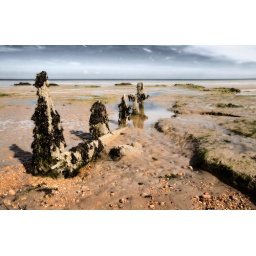
Weird landscape revealed by the dropping tide, combined colour and black &amp;amp; white layer image.  Winchelsea, East Sussex UK